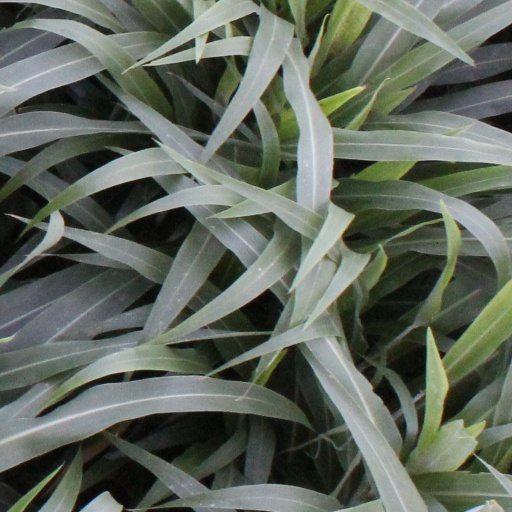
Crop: sorghum